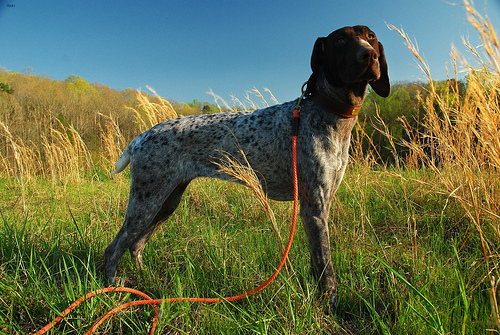
Animal: dog
Breed: german shorthaired